Eric Fletcher (rugby)

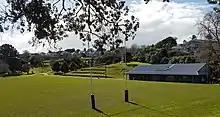
Richmond Rovers RL club and grounds where Eric Fletcher played from 1934 to 1936.

Fletcher had not played for over a year before he appeared in Richmond Rovers rugby league's senior side on 14 July 1934 against Newton Rangers. The match was played at Carlaw Park on the number 1 field. He played at centre and played well over all but made a mess of a try when he knocked on whilst attempting to pick the ball up on the try line with “no opponents within 20 yards”. The New Zealand Herald said he “showed promise as second five-eighths for Richmond and when settled down he should be very prominent. He showed on the few occasions he got the ball on attack that he can seize an opening quickly and run his supports into good positions”. On 18 July his registration with rugby league was confirmed with it reported “Mount Eden to Richmond” which was likely the suburb he was living in. In a 13–10 win over Marist Old Boys the following weekend he was said to be “prominent on attack”. Then after the game against City Rovers on 4 August the Auckland Star said he protected Jack Satherley at full-back well and he “has the makings of a fine player”. On 18 August in the first round of the Roope Rooster competition he scored 2 tries in a 26–5 win over Devonport United. He was said to be “settling down to the game well and is a most promising young player, who should go far in the code. He shows cleverness and good anticipation on attack, while being sound on defence”. He scored a try in their 20–13 Roope Rooster final win over Marist at Carlaw Park. On 29 September he played for Richmond against the touring Western Suburbs side who had recently won the New South Wales competition. Richmond upset them 18–16 before a crowd of 15,000 at Carlaw Park with Fletcher kicking 2 conversions. Fletcher was opposite Stan Tancred, the Western Suburbs centre. With Richmond trailing 13–8 he cross kicked and it beat Hines with O’Neil getting to the ball and scoring wide out. With Fletcher goaling from near the touchline to tie the scores. He then converted Roy Powell's try to make the score 18–13 with Richmond hanging on for the win. It was said afterwards that he was “steady at centre but did not appear to get a good service of the ball”. A week later Richmond played Western Suburbs for a second time and once again won by 10 points to 3 before 13,000 spectators at Carlaw Park. Fletcher missed a conversion and penalty but was said to have been “good at centre, and while varying his methods, was sound on defence”. While the Herald said he “was one of the best Richmond backs, his tackling again being splendid. His final match of the season was for Richmond against Newton Rangers in the Stormont Shield champion of champions match. Richmond won easily by 21 points to 5 with “Fletcher, Prentice, and Powell making the play neatly as inside backs”. By winning the match Richmond had created history by become the first team in Auckland senior rugby league to win the Fox Memorial Shield, Roope Rooster, and Stormont Shield in the same season. Fletcher was originally selected to play in an Auckland Colts side to play against Tamaki (Auckland Māori) on 20 October but he was not in the match day side.